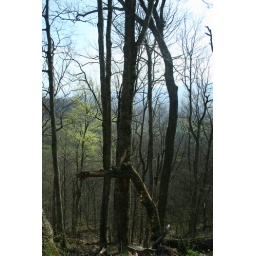
blue ridge parkway - near blowing rock nc - april 2009